City of Music (UNESCO)

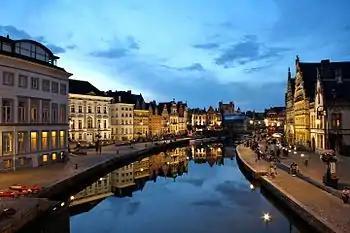
Korenlei and Graslei in Ghent, Belgium

The purpose of the UNESCO Creative City Network is to use creativity to drive the sustainable development of cities.